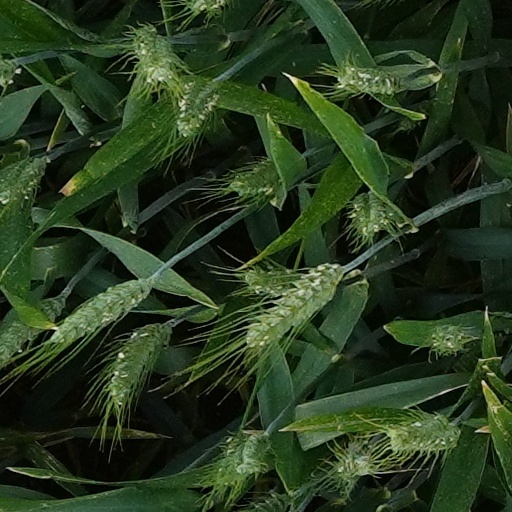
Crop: wheat